Westside Medical

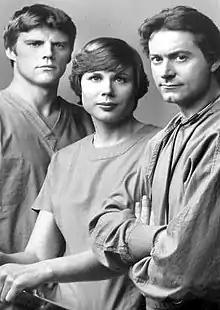
Publicity photo. Ernest Thompson as Phil Barker (left), Linda Carlson as Janet Cottrell (center) and James Sloyan as Sam Lanagan (right)

Westside Medical is an American medical drama that aired from March 17 until August 25, 1977.